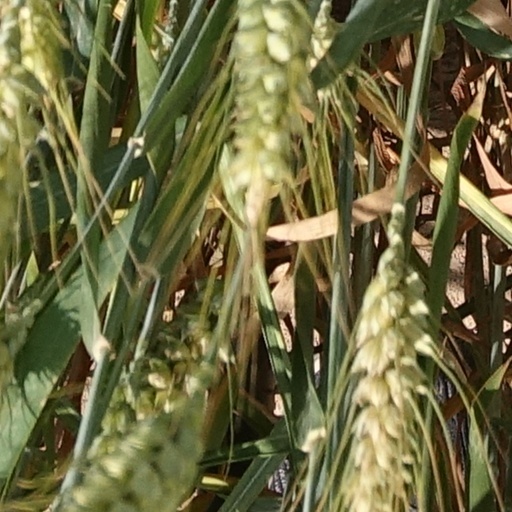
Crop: wheat